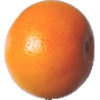
Label: Grapefruit Pink 1